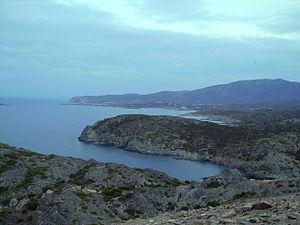
Le Cap de Creus est l'extrémité orientale de la Péninsule Ibérique et des Albères. Il sépare le Golfe du Lion au nord et le Golfe de Rosas au sud, dans la comarque de l'Alt Empordà, elle-même dans la province de Gérone en Catalogne.